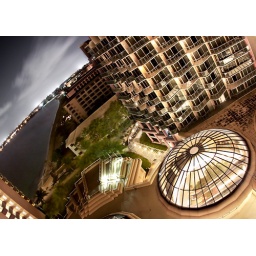
Taken from my 11th (top) floor balcony in Nassau this past week. 15mm Fisheye